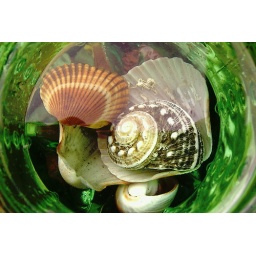
Shells in green bottle